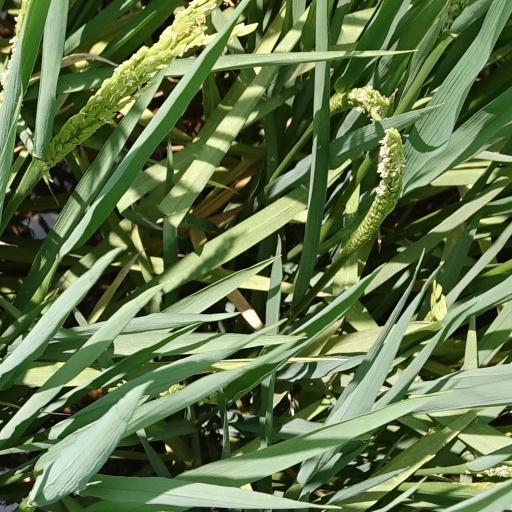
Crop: rice